Game Winner

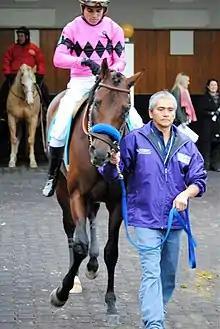
Game Winner with groom Eduardo Luna and jockey Joel Rosario at the 2018 Breeders' Cup

Game Winner made his next start in the American Pharoah Stakes on September 29, going off as the 3-10 favorite in a field of five. He pressed the early pace set by Rowayton, then moved to the lead around the far turn and pulled away in the final furlong for a lengths. It was Baffert's eighth win in the race formerly known as the FrontRunner Stakes, and renamed for Baffert's Triple Crown winner American Pharoah. "[Game Winner] tipped us off this summer that he was going to be a good one. He is strong and he still looks a little heavy," said Baffert. "I don't plan to do too much with him before the Breeders' Cup. The good ones get there. I was very happy to win the first American Pharoah. Pretty cool and nice of Santa Anita to name a race after him. We had the same groom on this horse as American Pharoah [Eduardo Luna]."